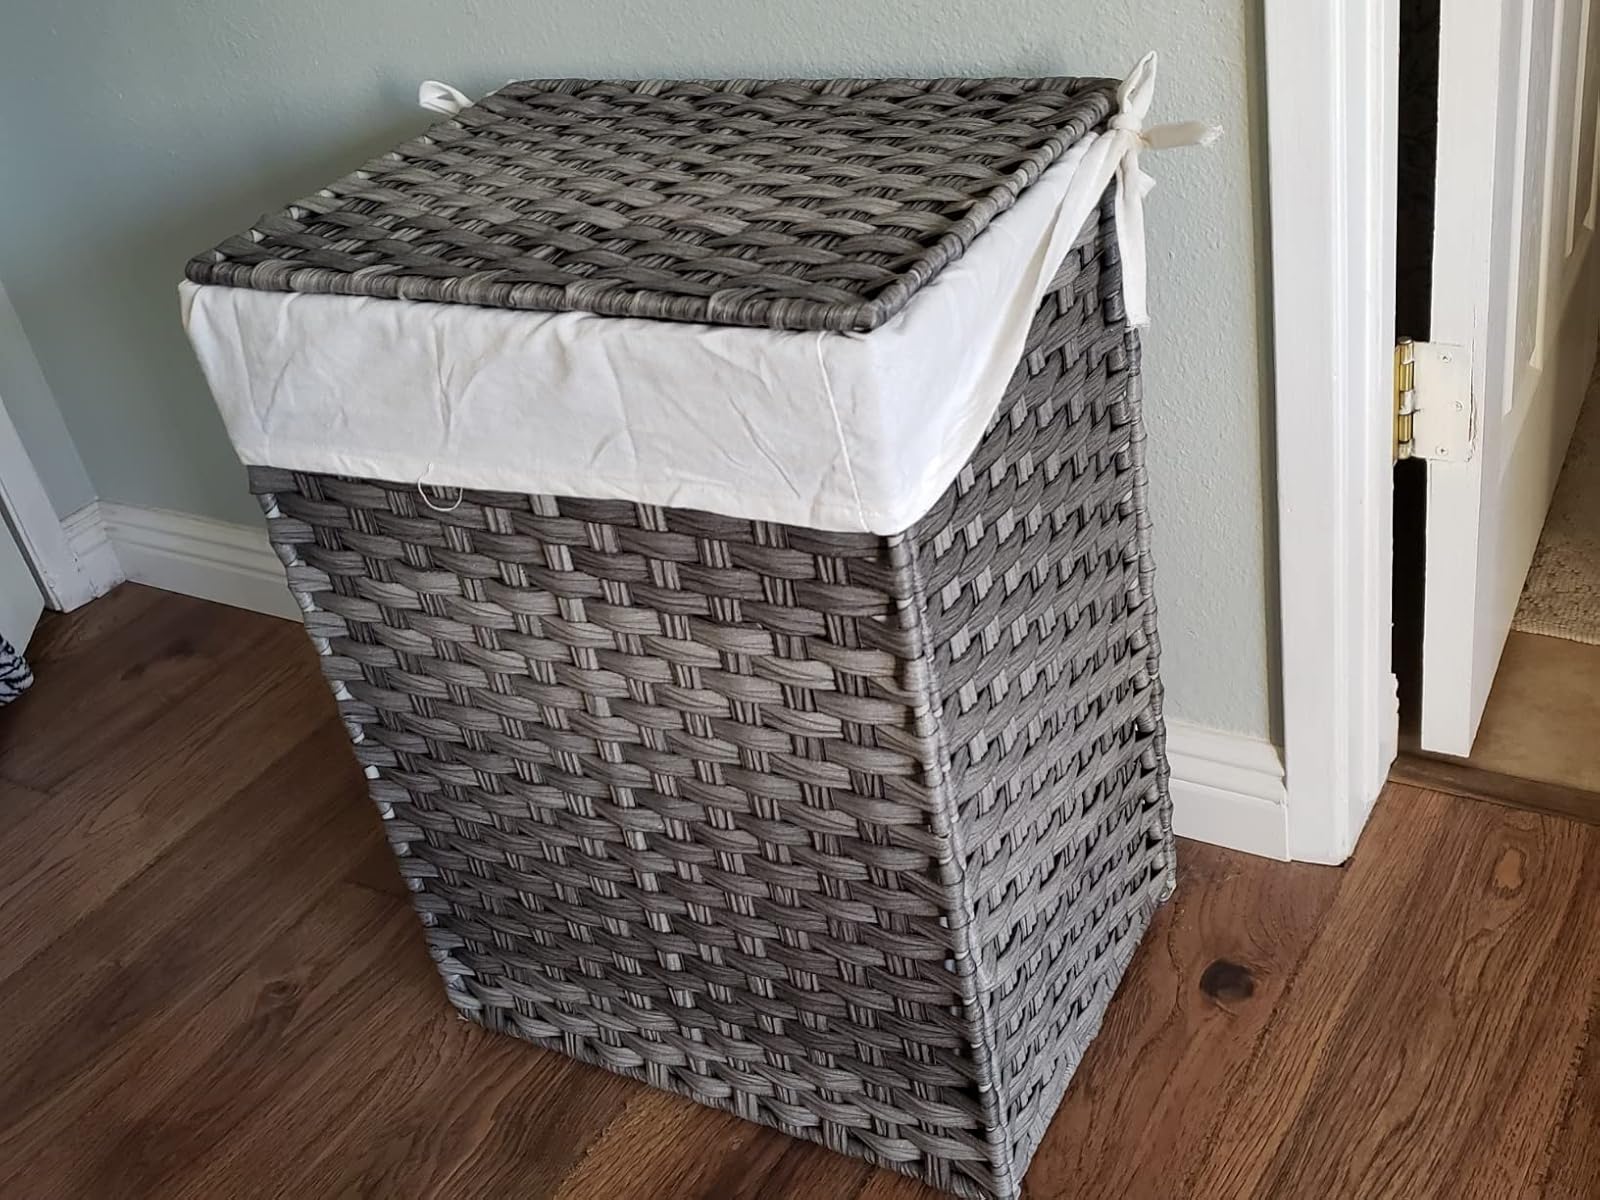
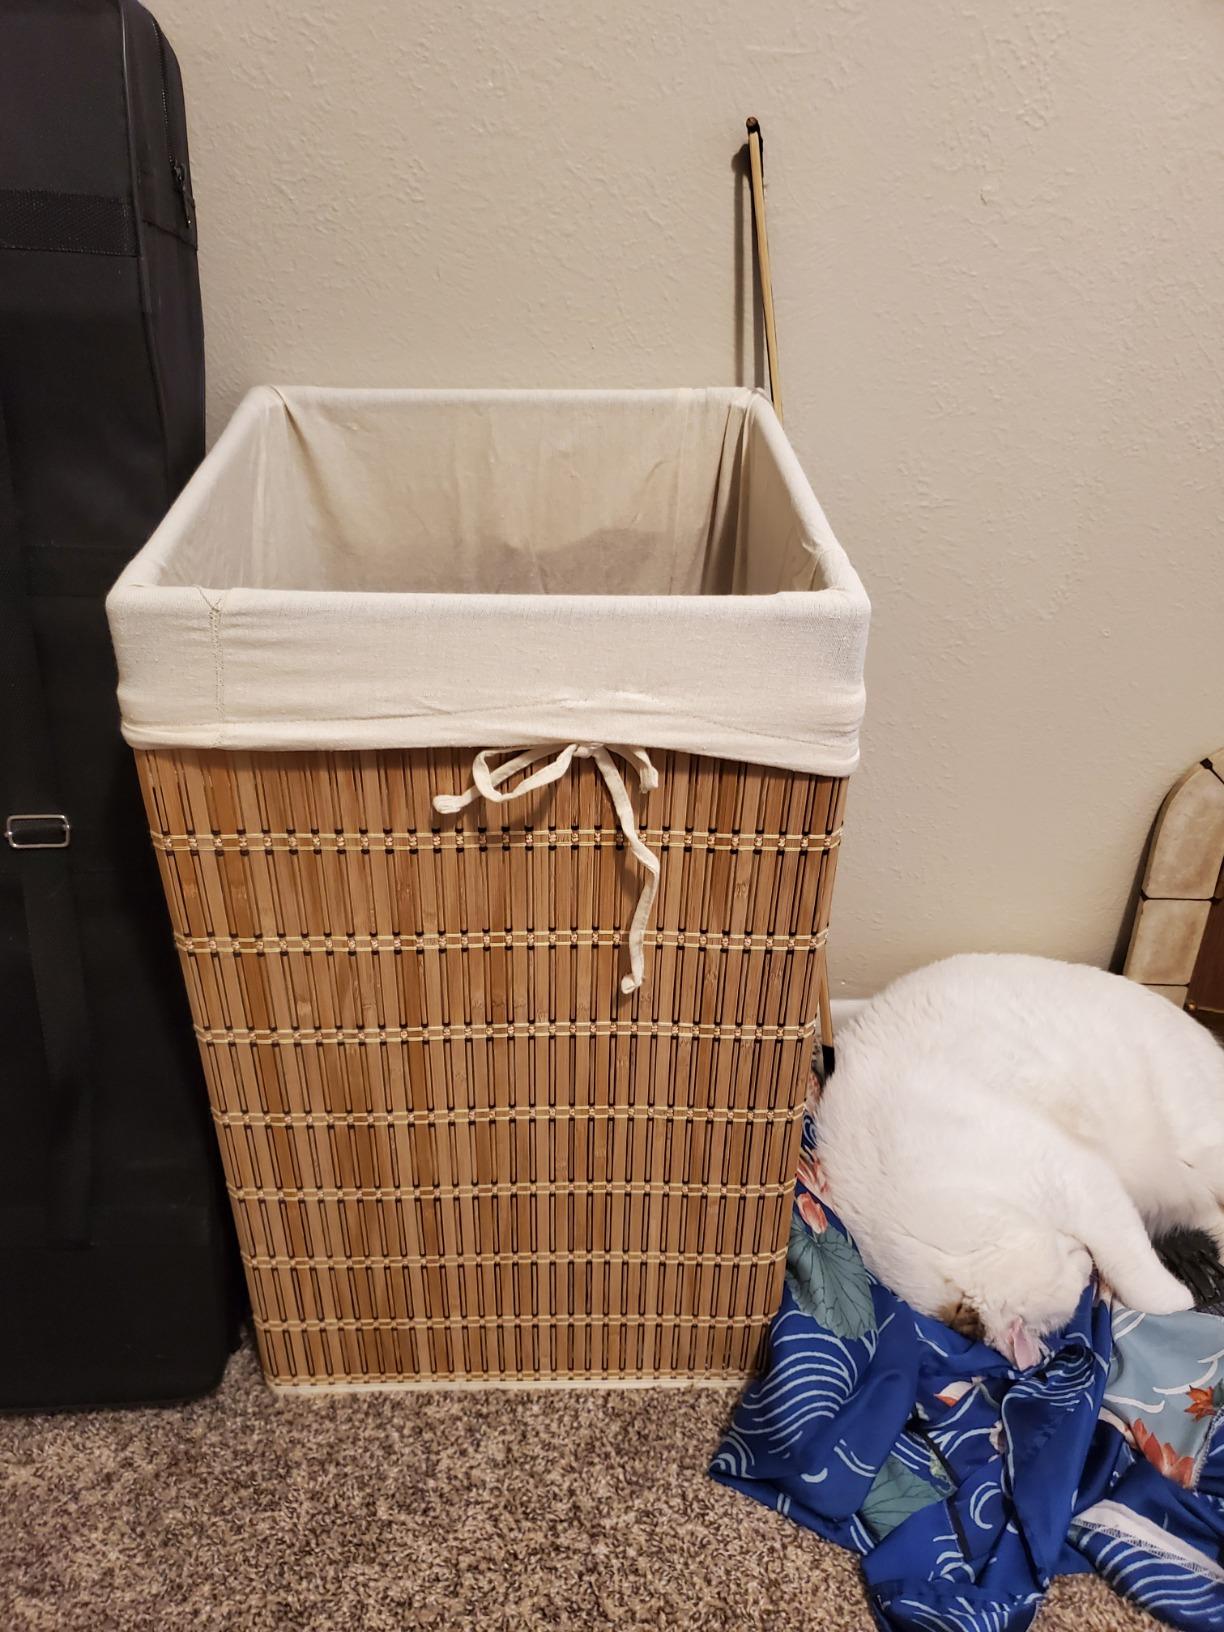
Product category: items_hamper
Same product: no